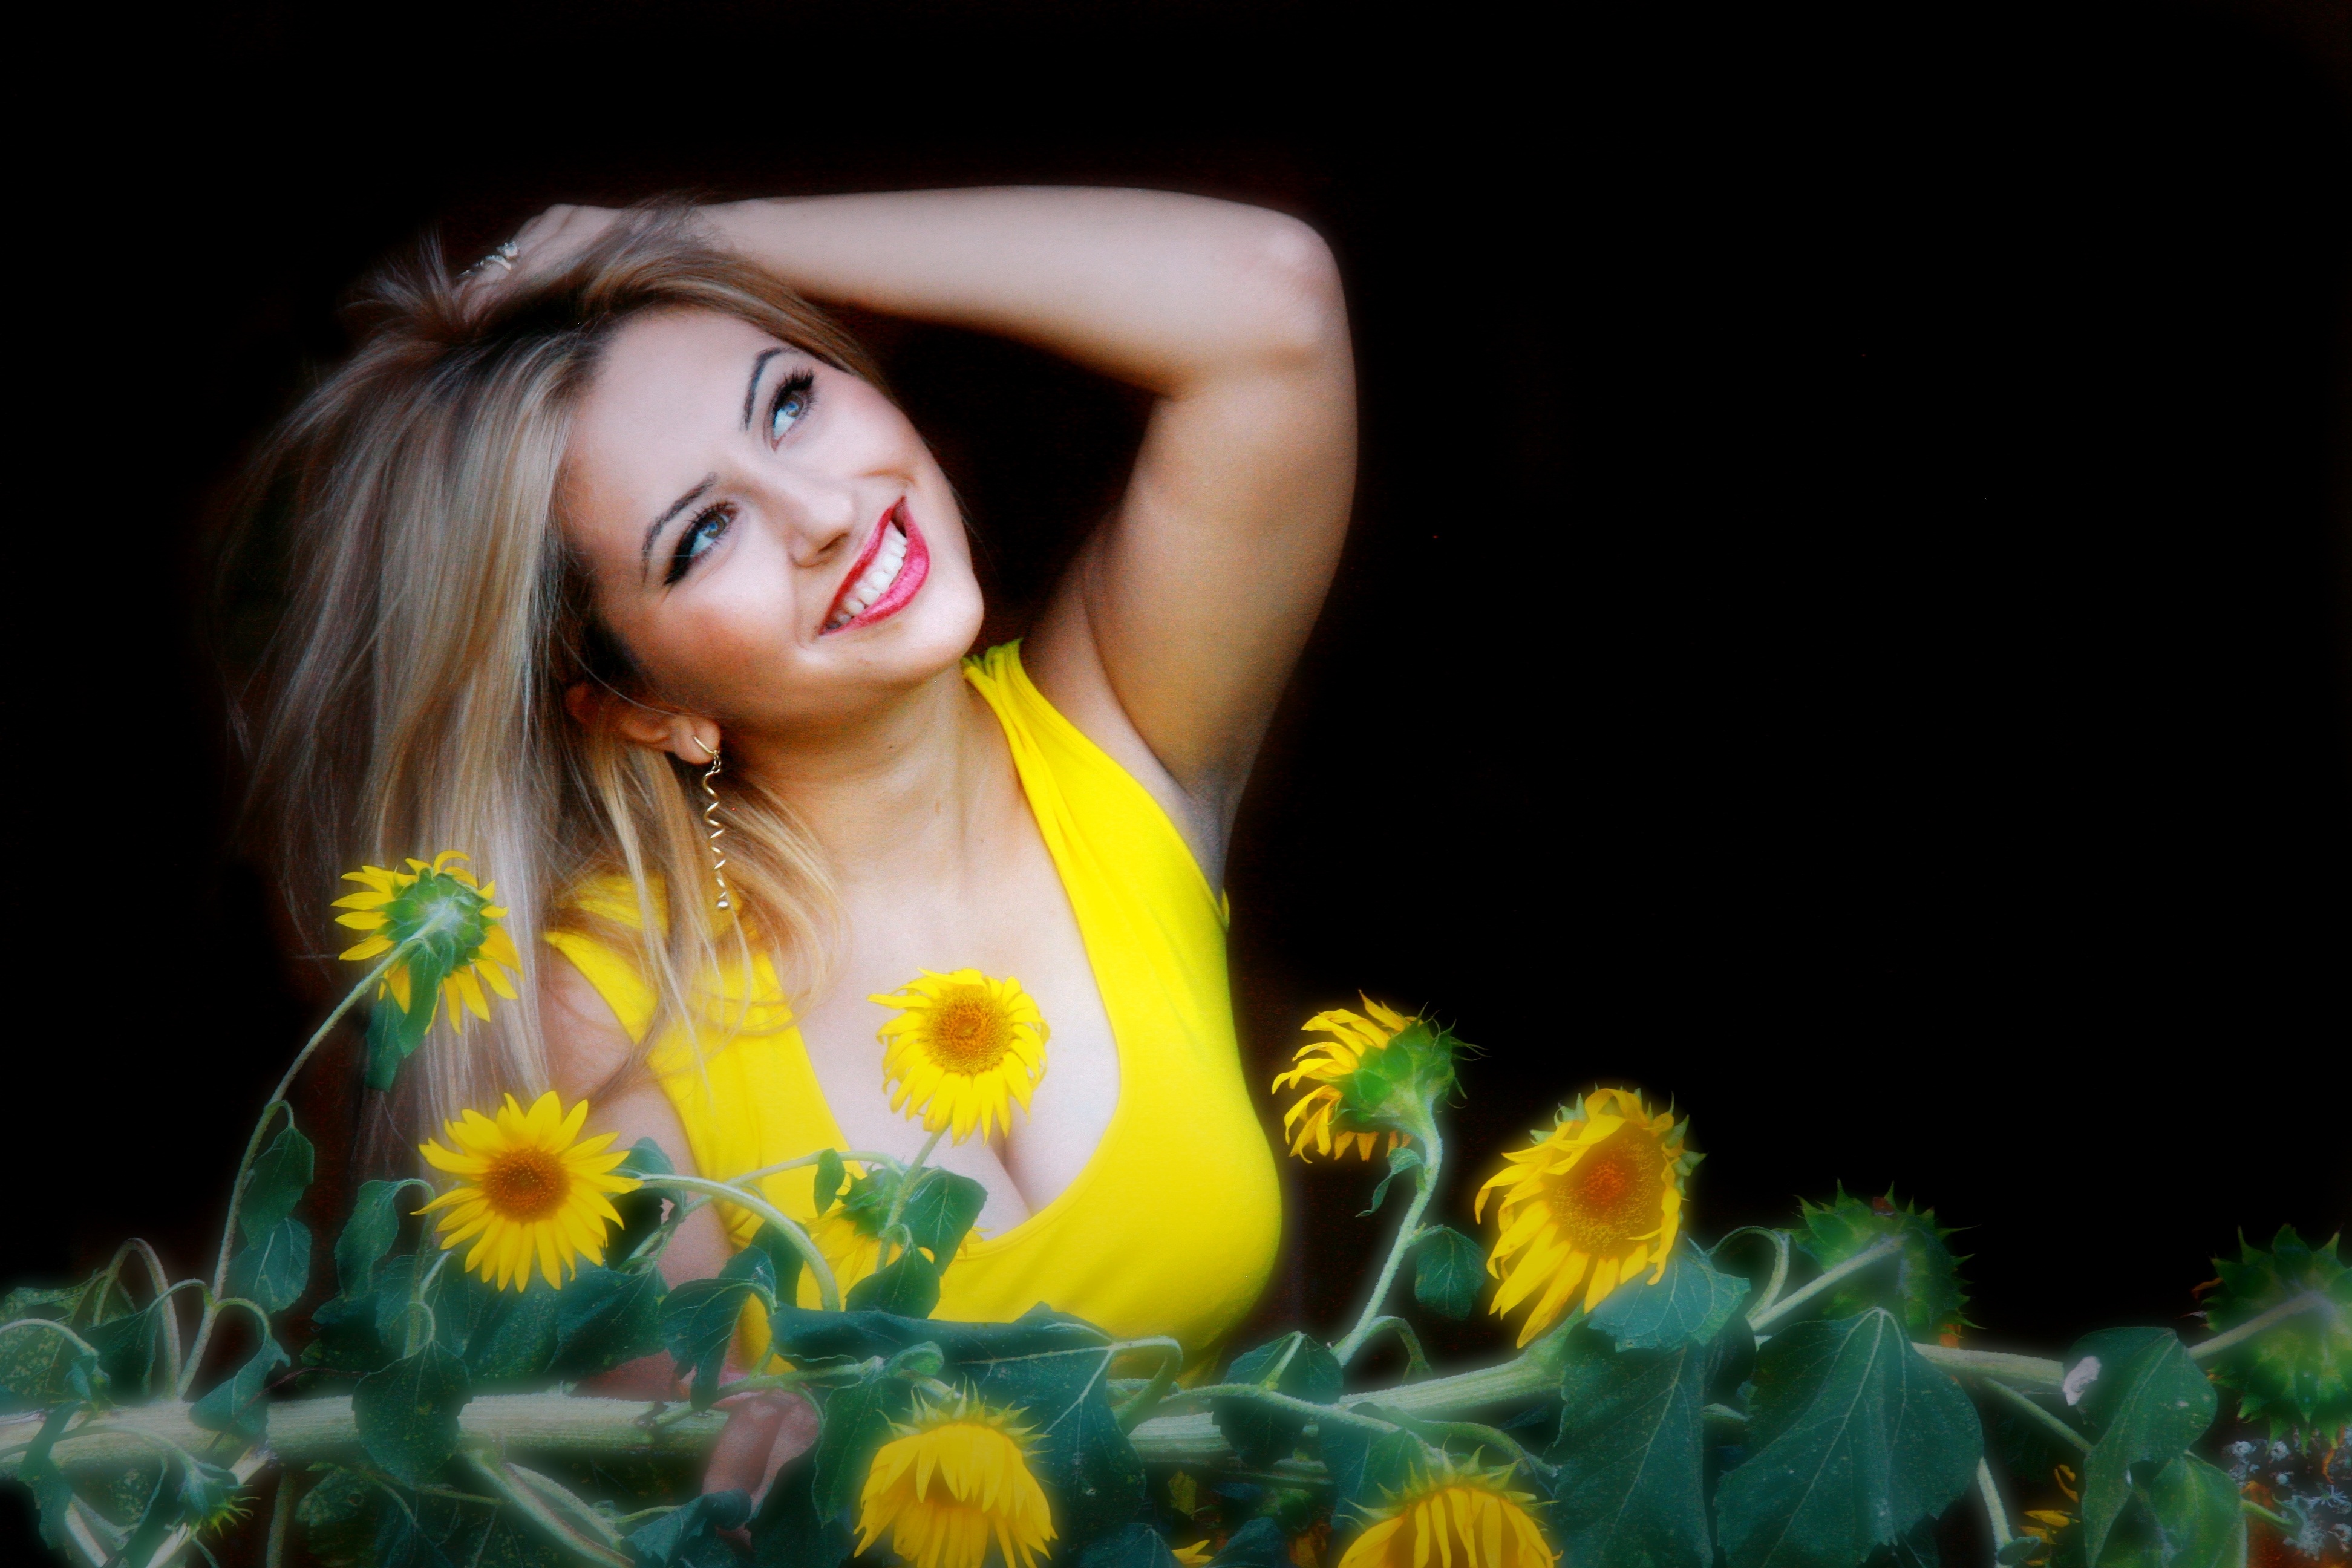
person, girl, photography, flower, portrait, model, color, yellow, lady, smile, sunflower, eye, beauty, photo shoot